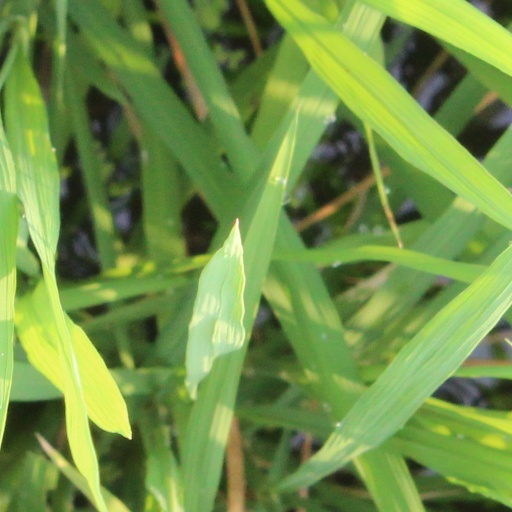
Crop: rice